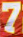
Number: 7